Yohanna Idha

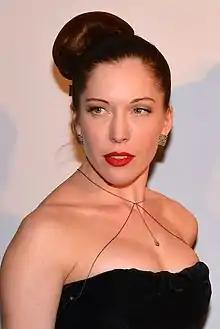
Yohanna Idha (2013)

Yohanna Idha Hedlund, (born 6 May 1978) is a Swedish actress. She was nominated for a Guldbagge Award in 2013 for her role as Linda in the film Katinkas kalas. In 2011 she was nominated to the Lóreal Paris Rising Star award 2011. Idha was born in Eskilstuna.